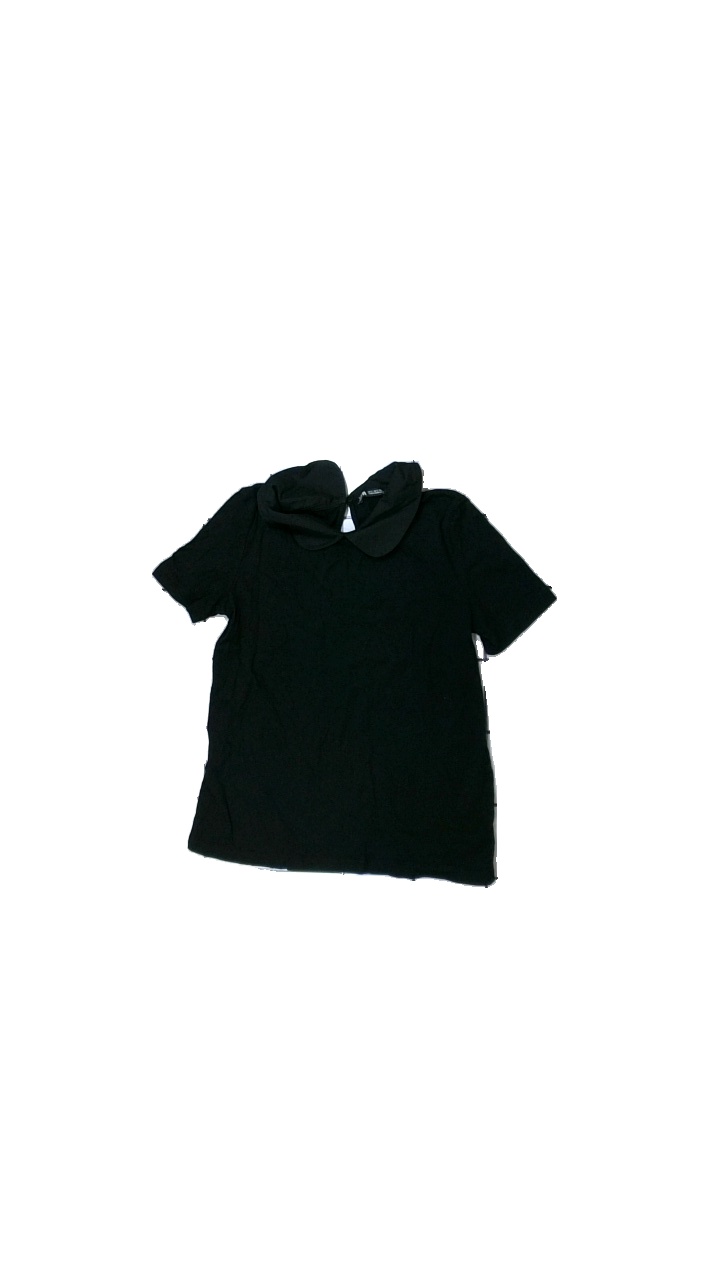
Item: T-shirt (Ladies)
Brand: Zara
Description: t-shirt
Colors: Black
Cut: C-collar
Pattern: Other
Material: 100% bomull
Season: All
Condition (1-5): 5
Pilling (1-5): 4
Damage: dammig
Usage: Reuse
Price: <50